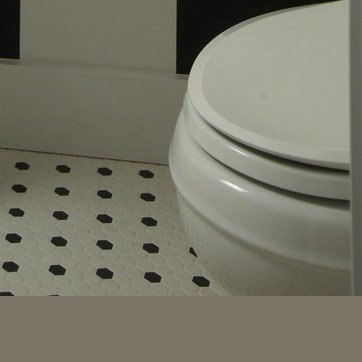
Material: ceramic